Karl von Müller

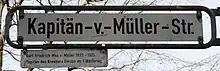
Kapitan v. Müller Street in Hanover

Müller was awarded the Pour le Mérite (or "Blue Max") and finally promoted to "Kapitän zur See". In early 1919, he retired from the Navy on grounds of ill health and settled in Blankenburg. He politely refused to write a book detailing his war service and exploits. He was elected to the state parliament of the Free State of Brunswick on an anti-class platform as a member of the German National People's Party. He died at Brunswick suddenly, probably weakened by frequent malarial bouts, on 11 March 1923.